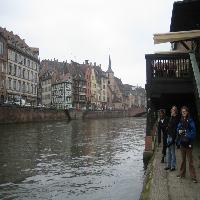
Weather: cloudy or overcast